Tent peg

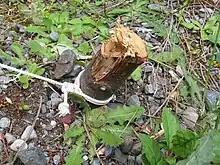
A wooden stake supporting a tent.

A tent will typically be pegged to the ground by a combination of both direct attachment to the tent's material and via ropes.